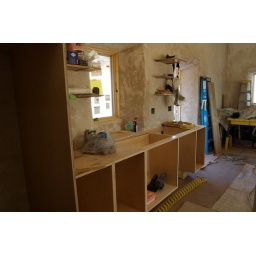
another view of the cabinets. the large cabinet in the foreground will house the refrigerator; the sink goes directly beneath the window.